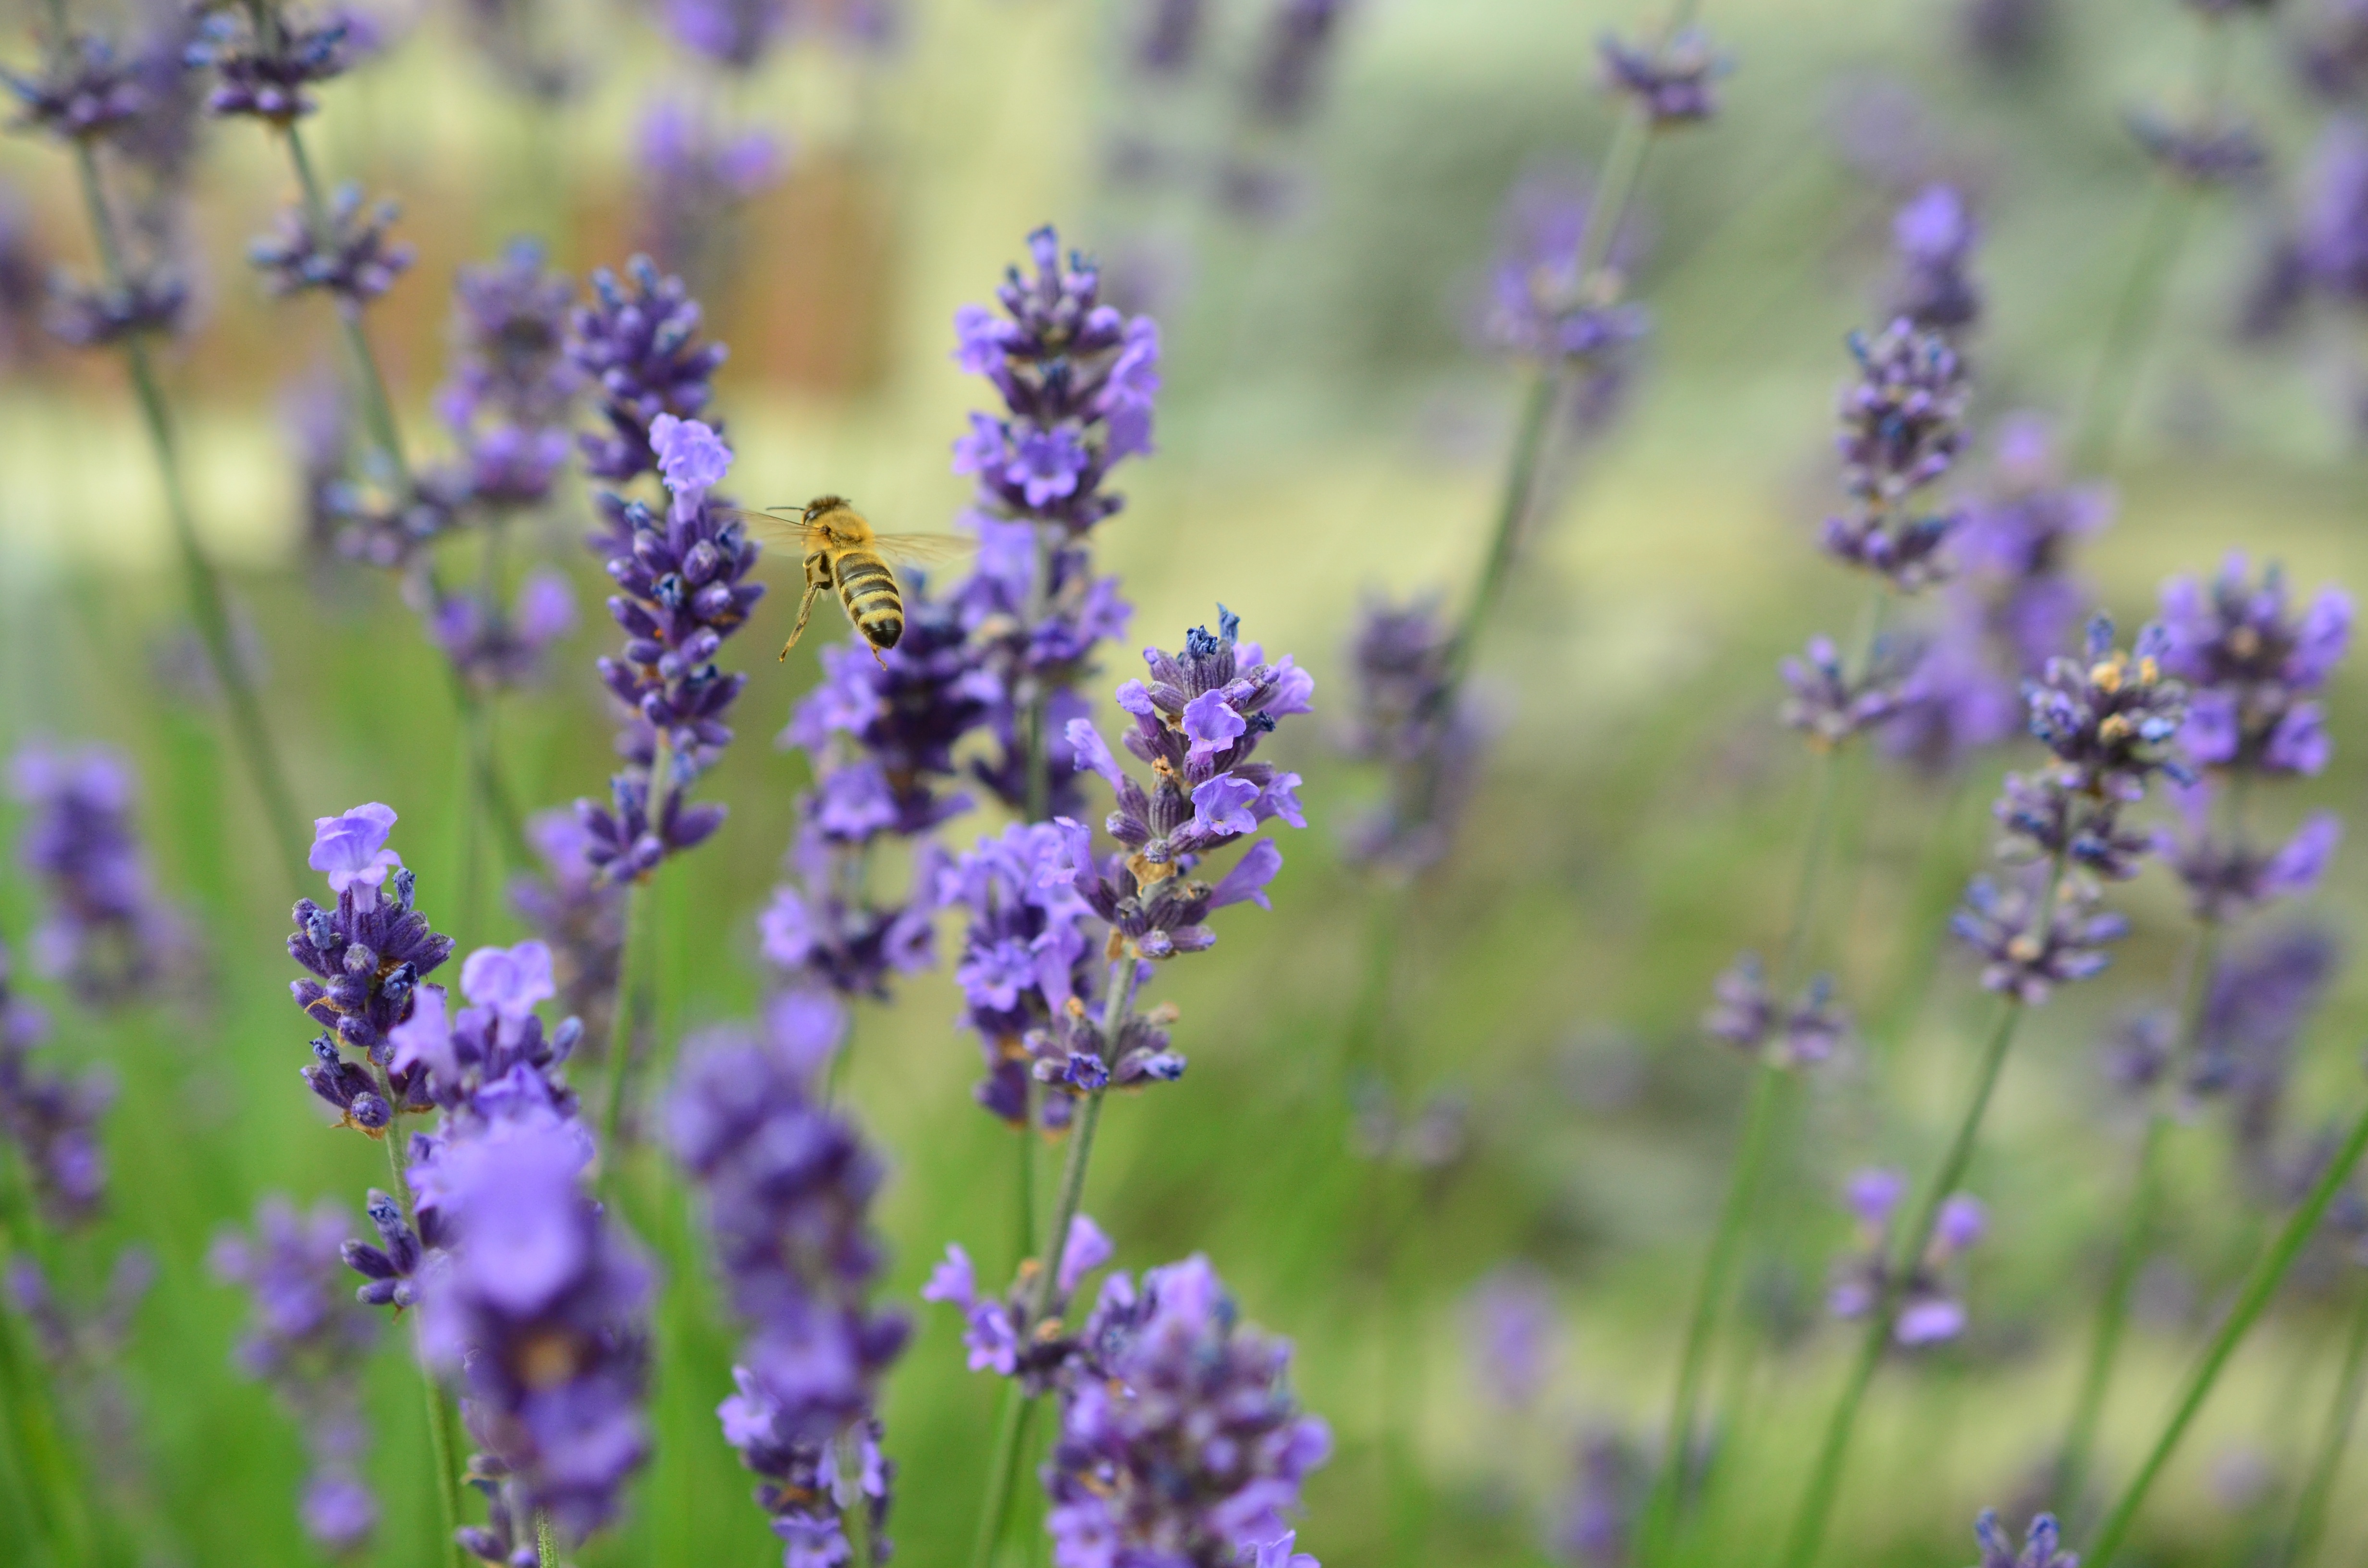
nature, blossom, plant, field, meadow, prairie, flower, bloom, pollination, herb, crop, insect, botany, garden, flora, lavender, wildflower, violet, bee, flowering plant, lavender flowers, true lavender, in the summer, flying bee, annual plant, land plant, english lavender, french lavender, hyssopus, lavandula dentata